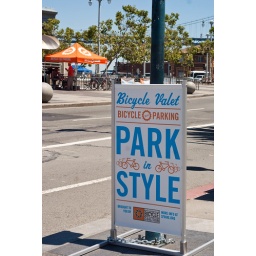
11577 Park in Style sign across the street